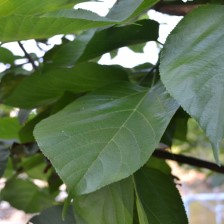
Variety: TaiwanMeacho